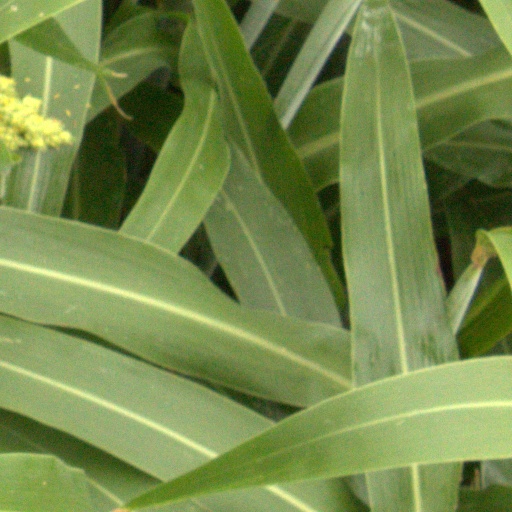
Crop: sorghum